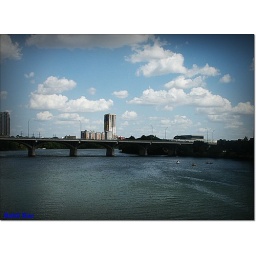
If your gonna burn a bridge make sure you cross over it first!!!